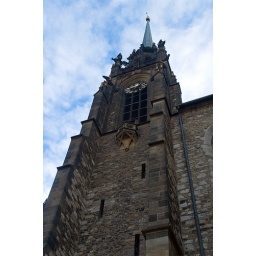
The northern tower of the Cathedral. Viewpoint balcony is under the window.